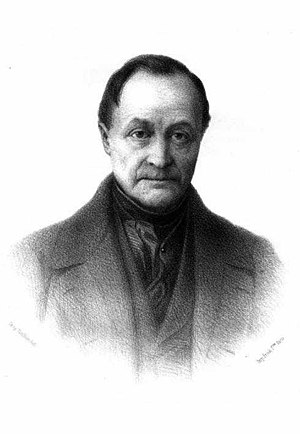
Sociologi / Historie / Oprindelse
Auguste Comte var en af grundlæggerne af sociologien som videnskab.
Sociologi er studiet af samfund, deres strukturer, organisation og betydning for de individer, der indgår i samfundet. Den er en samfundsvidenskab — et begreb som den nogle gange omtales som synonymt med — som bruger forskellige former for empirisk undersøgelse og kritisk analyse til at udvikle og forfine viden omkring menneskers sociale aktivitet, ofte med det mål at benytte denne viden til at opnå social velfærd. Emnerne spænder fra mikroniveau som agens og interaktion til makroniveau som systemer og sociale strukturer.